Aruba at the 2004 Summer Olympics

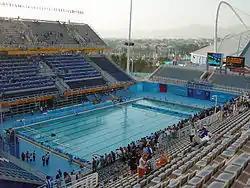
The Athens Olympic Aquatic Centre, where Bisslik and Vrolijk participated in their events

Davy Bisslik represented Aruba as a swimmer in the men's 100 meters butterfly, and was the only male Aruban athlete participating in swimming that year. Born in Aruba, Bisslik participated in the athletic programs at The College of New Jersey, and attended the 2000 Sydney Olympics on Aruba's behalf in the men's 50 meters freestyle, where he ranked 62nd during the qualification round. Bisslik returned to the Olympics at age 22, although he entered in a different event entirely. During the qualification round on August 19, Bisslik competed against seven other athletes. He finished the event in 57.85 seconds, ranking last in his heat behind Guam's Daniel O'Keeffe (57.39 seconds), who placed seventh, and Indonesia's Andy Wibowo (56.86 seconds) who placed sixth. His heat was led by Czech swimmer Michal Rubáček (54.87 seconds) and Uzbekistan's Oleg Lyashko (55.90 seconds). Of the 59 participants in the qualification round, Bisslik ranked 56th. He did not advance to later heats.